Western Canadian Select

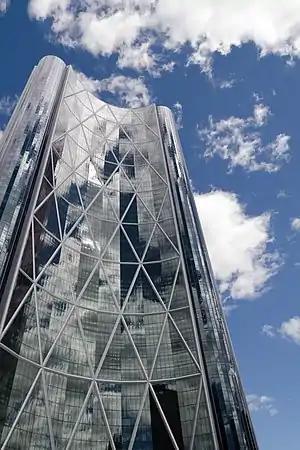
Cenovus headquarters, Calgary

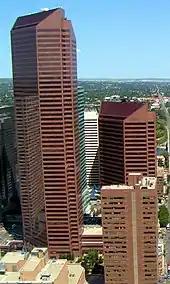
Suncor Energy headquarters, Calgary

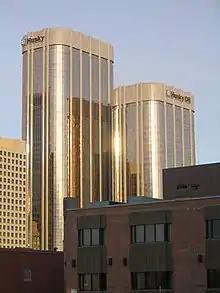
Husky headquarters in Calgary. Husky was acquired by Cenovus in 2020.

In 2004, Suncor Energy, Cenovus Energy, Canadian Natural Resources, and Talisman Energy (later Repsol) developed the Western Canadian Select (WCS) blend. According to Argus, in 2012 the WCS blend was still produced by only four companies because of the complex set of rules regarding compensate for contributions to the WCS blend. Cenovus and Husky completed a merger by January 2021, with the company operating under Cenovus. Through the merger Cenovus became the third-largest crude oil and natural gas company and the second-largest upgrader in Canada.